Skydra

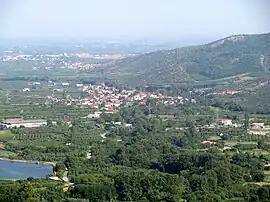

Skydra (in modern Greek, before 1926: Βερτεκόπ - "Vertekop", Slavic: Вртикоп, "Vrtikop") is a municipality in the Pella regional unit of Macedonia in Greece.